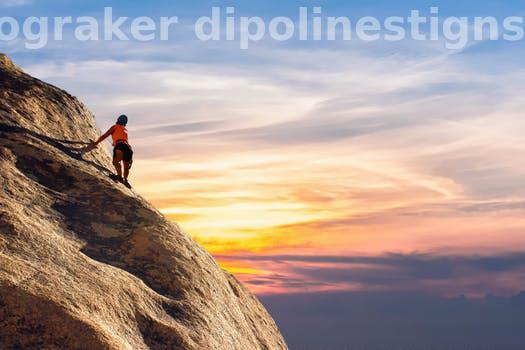
Label: Watermark